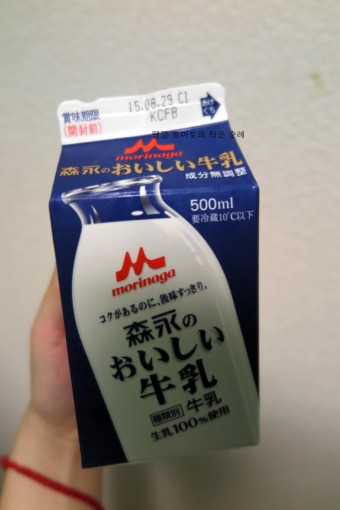
Label: paper